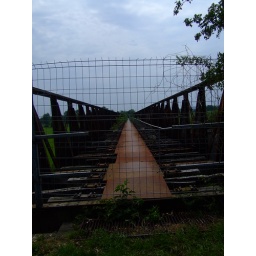
The old railroad bridge near Griethausen - now officially closed to the public, although the place is swarming with people